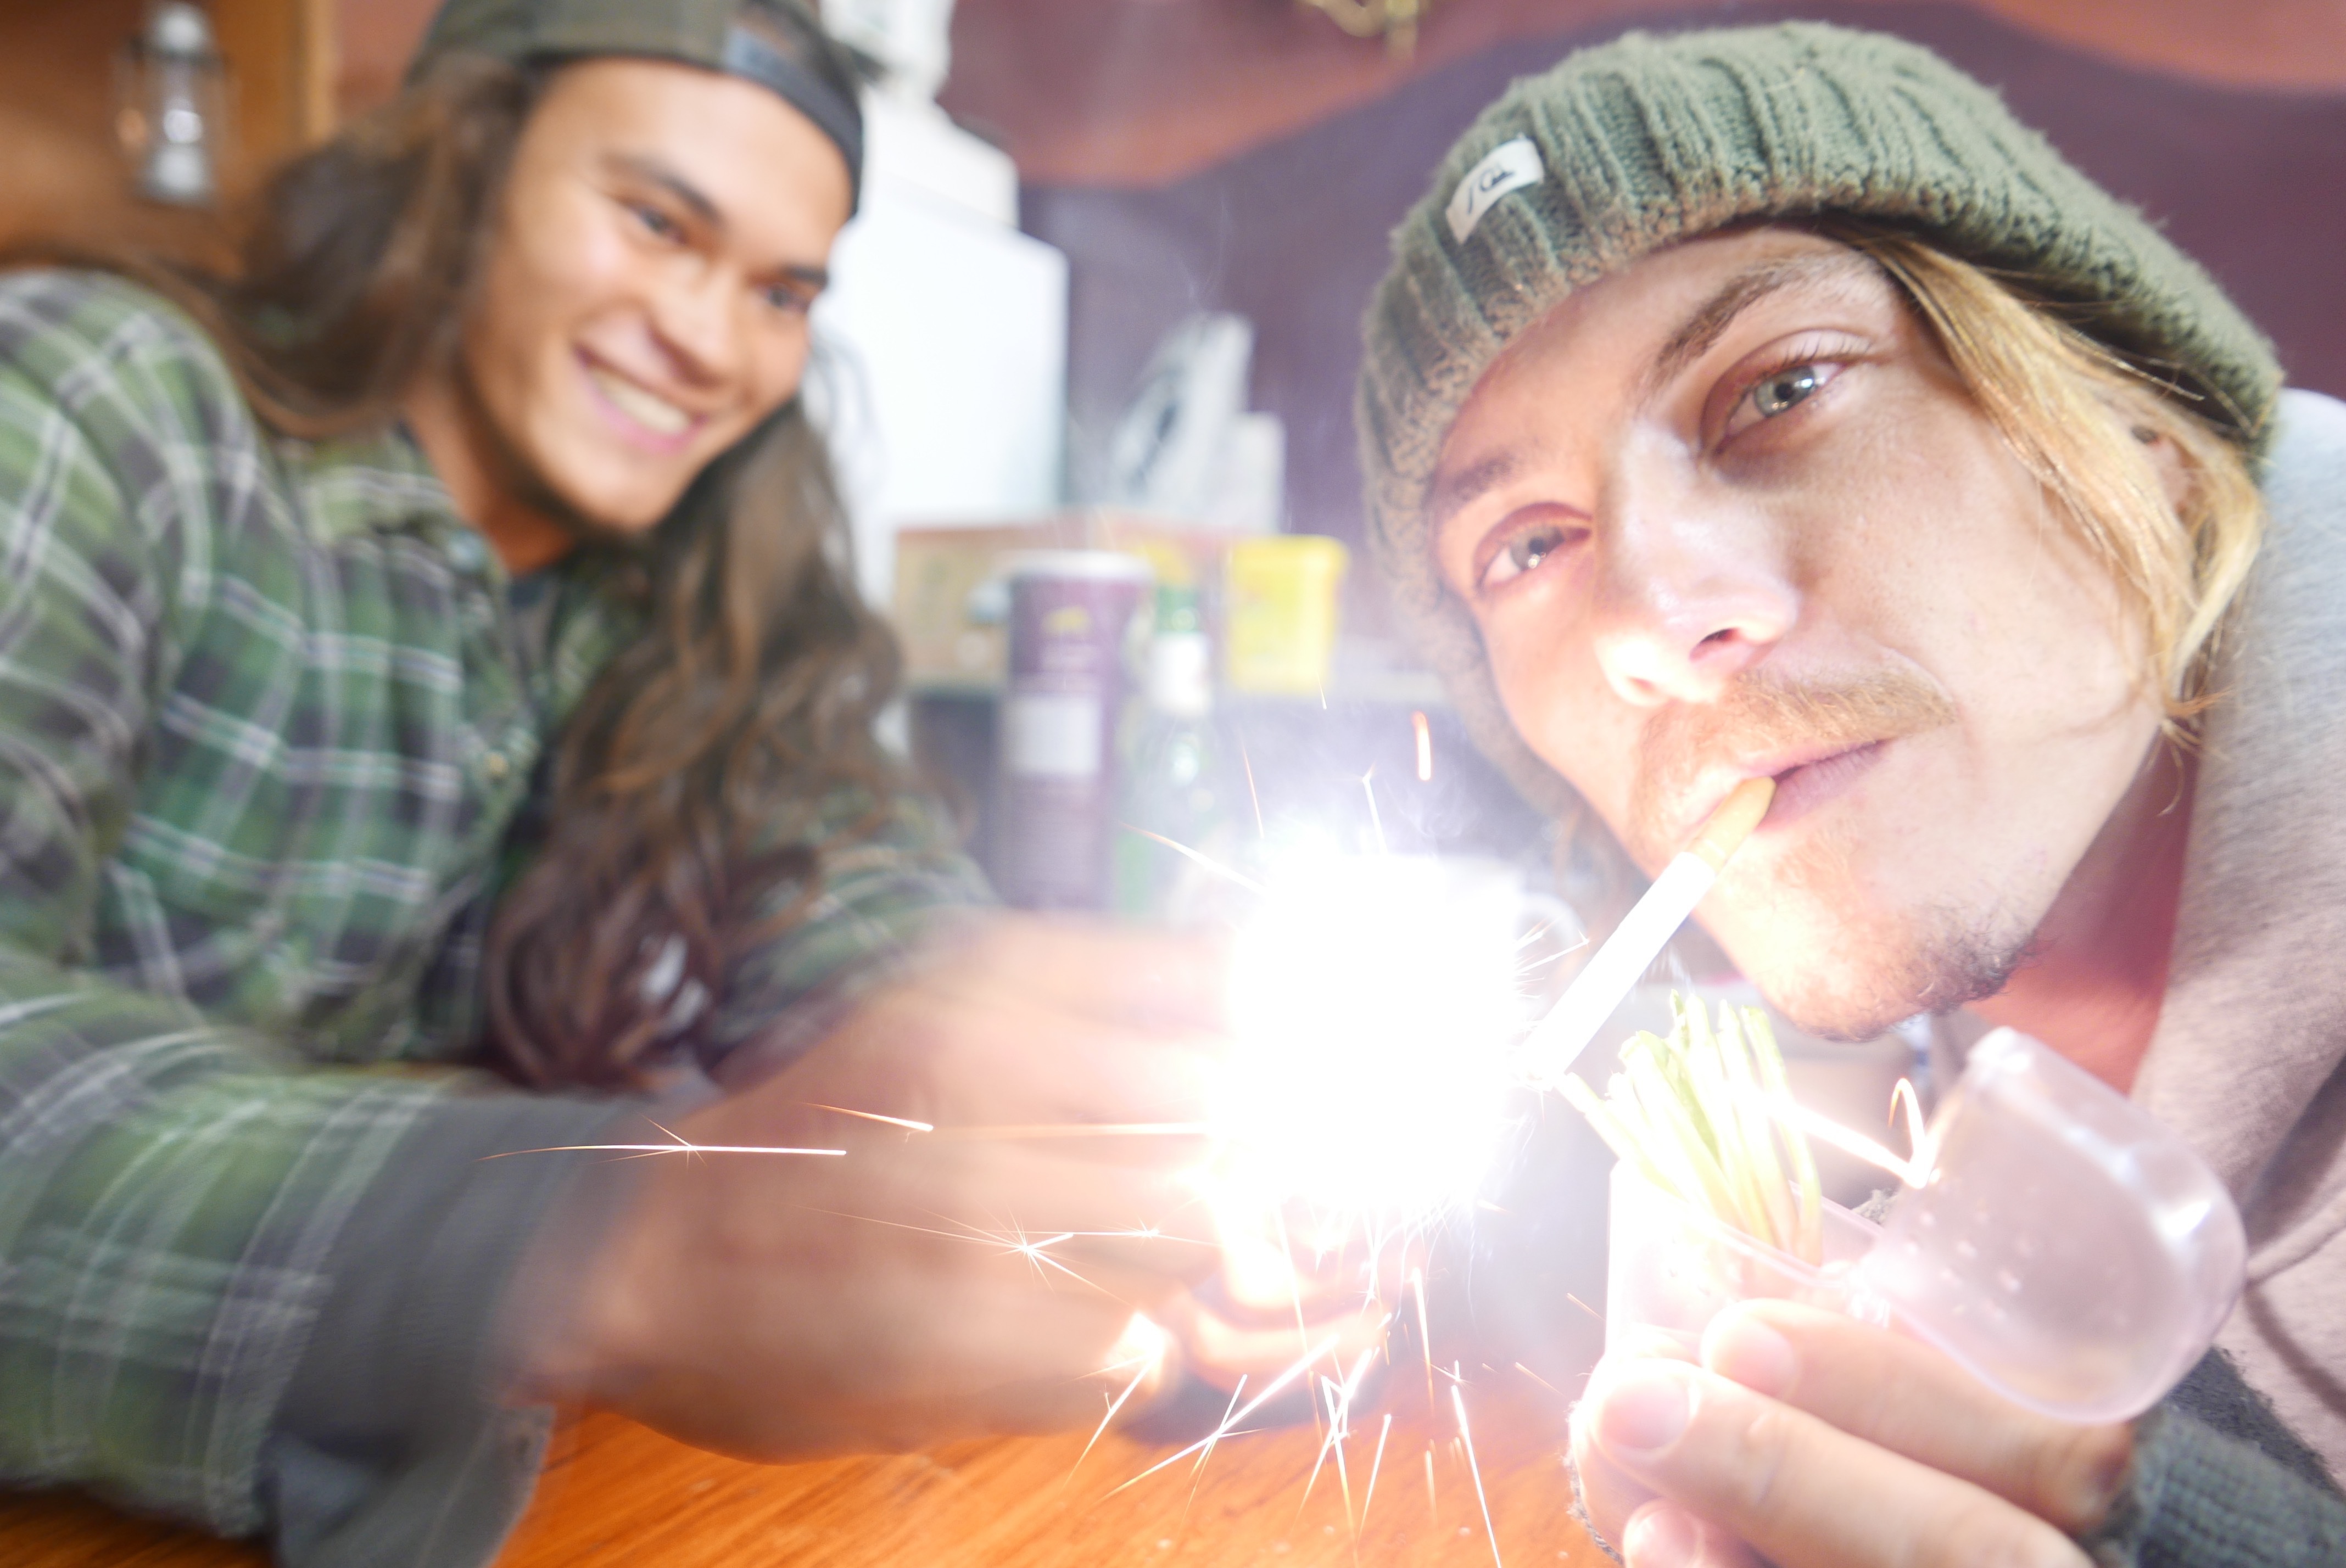
people, meal